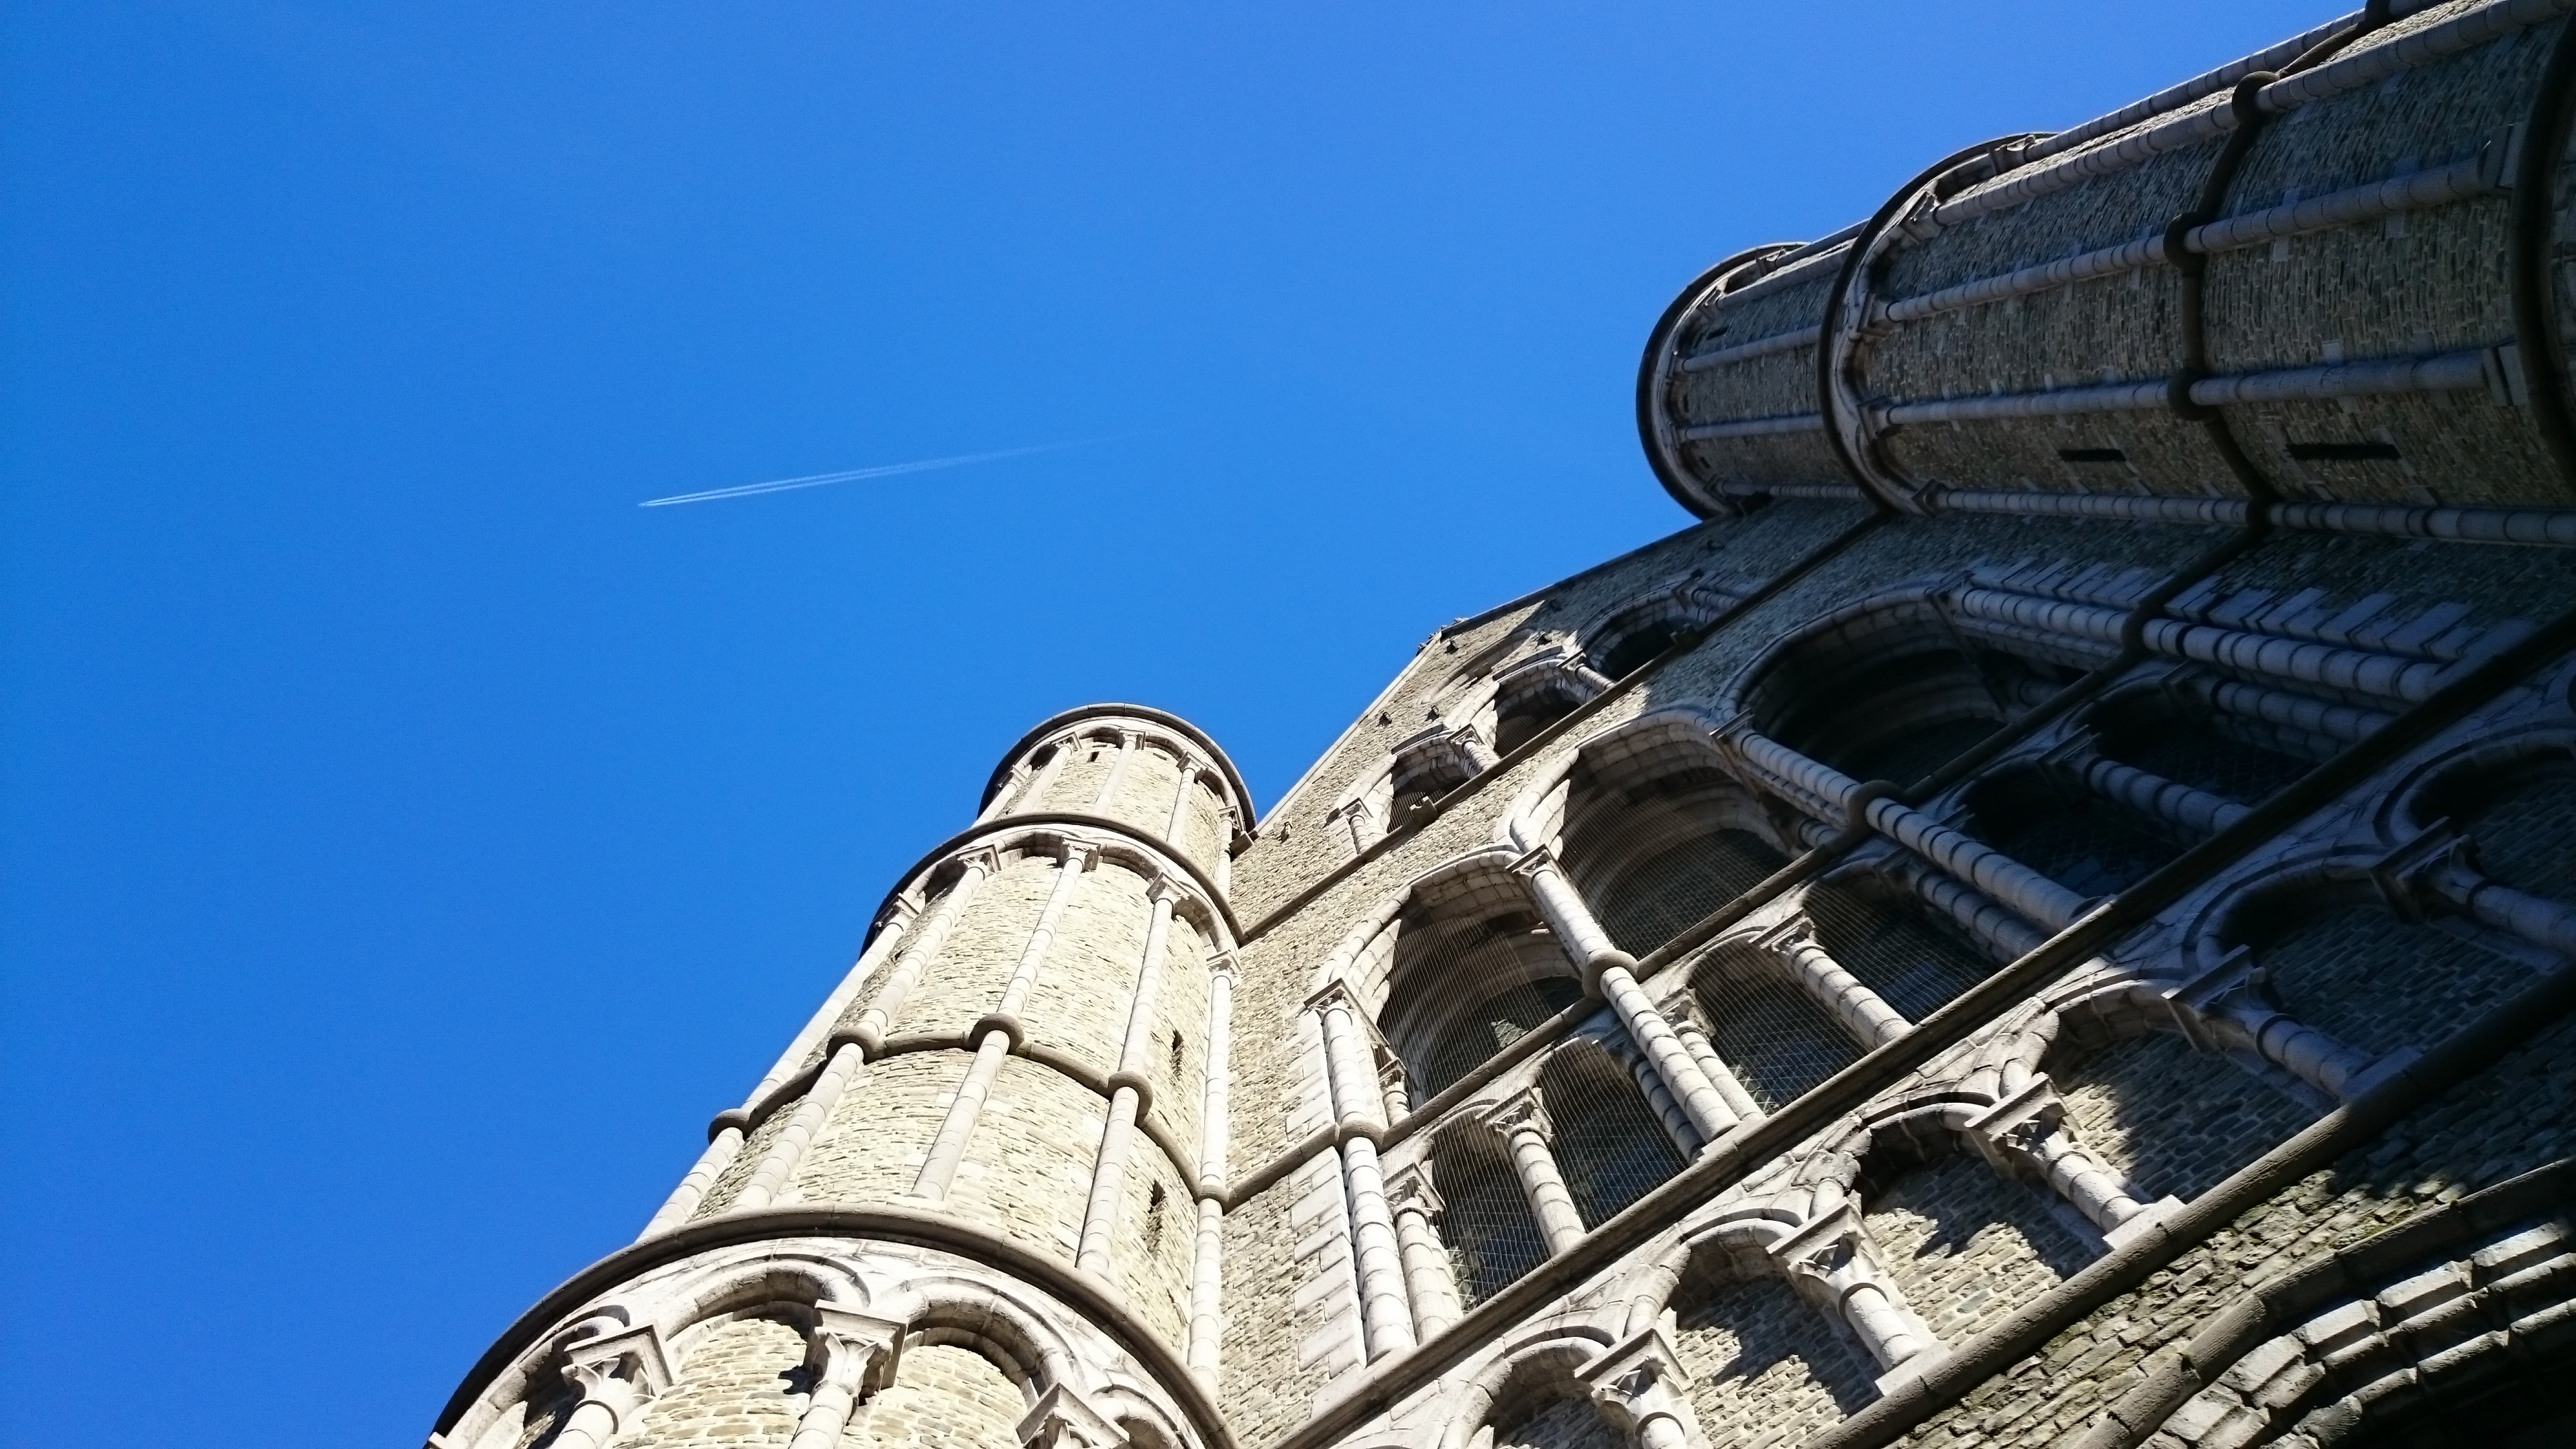
architecture, building, skyscraper, tower, landmark